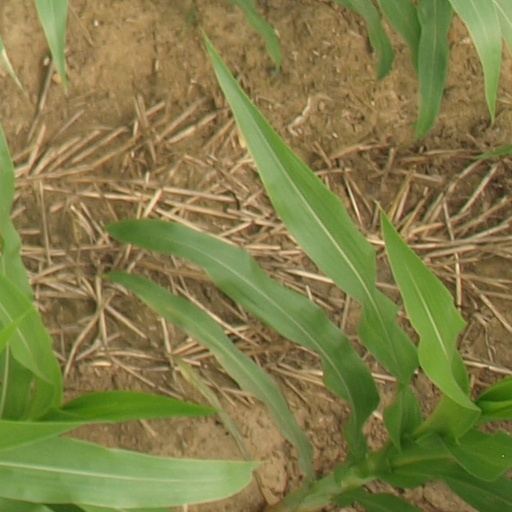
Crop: maize; corn